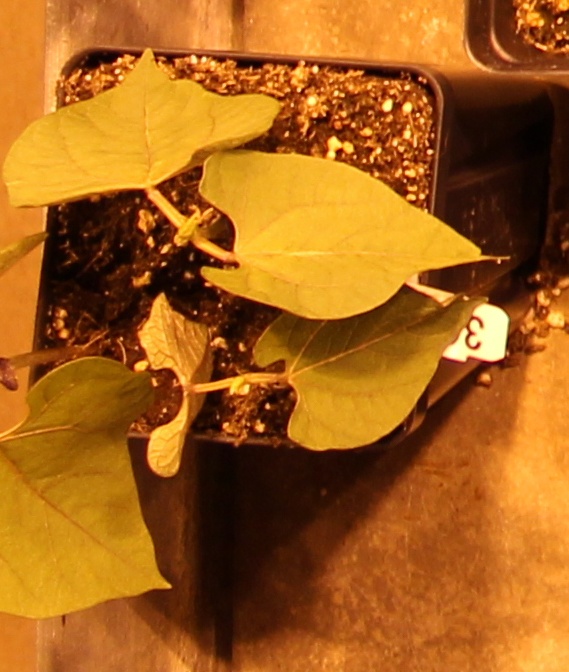
Label: Blackbean